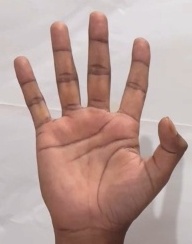
ASL sign: 5